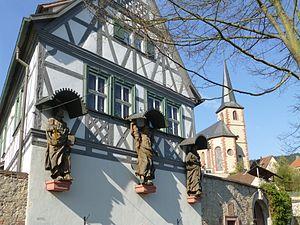
Erlabrunn est une commune de Bavière, située dans l'arrondissement de Wurtzbourg, dans le district de Basse-Franconie, le long du Main.